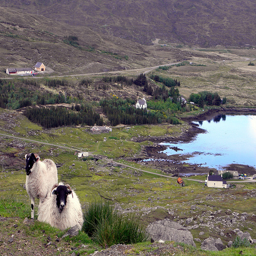
Two sheep are in the grass next to a drop off.
Two white sheep together in an open field.
Two sheep stop to rest on top of a hill.
two sheep languishing on a hillside overlooking a pond
Two animals sitting on the ground on a hill.